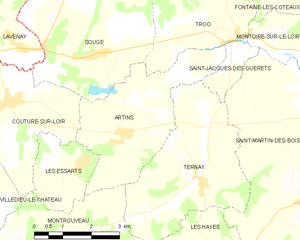
Carte des communes de France, centrée sur Artins (Loir-et-Cher, France, code Insee 41004)